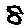
Label: 8